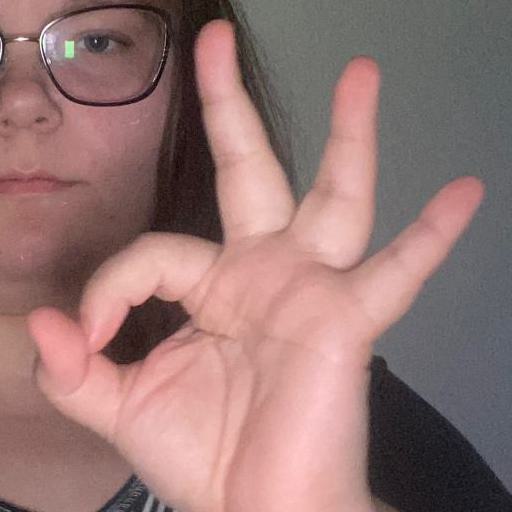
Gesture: ok